Maunu, New Zealand

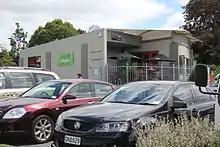
Jolt café as seen from the Sciadopity's Garden Centre carpark.

There is a shopping complex on Tui Crescent, this includes a dairy, a pharmacy, and a takeaway shop.